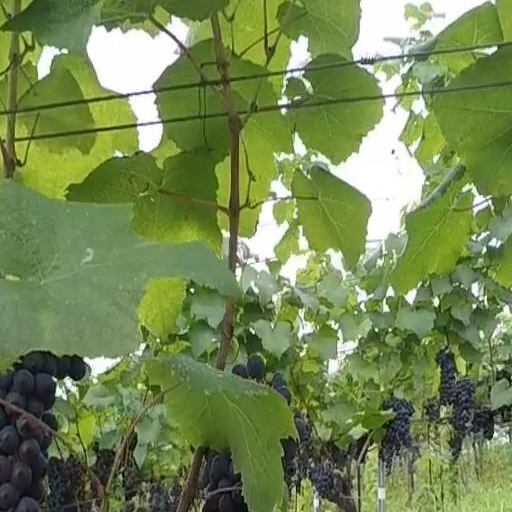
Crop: grape